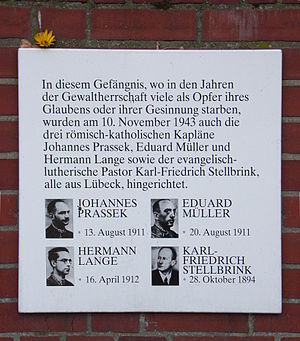
Lübeck / Historie / Fra Napoleonskrigene til Weimarrepublikken
Mindetavle for de fire præster ved fængslet Untersuchungsgefängnis Hamburg
Lübeck er en gammel hansestad i det nordlige Tyskland, beliggende cirka 15 kilometer syd for Østersøen. Den lægger navn til kommunen af samme navn, som udgør éen af Slesvig-Holstens fire købstadskommuner, som ikke er en del af en amtskommune. Kommunen er med sine 216.712 indbyggere den befolkningsmæssigt næststørste kommune i delstaten Slesvig-Holsten efter Kiel. Lübecks marcipan er kendt i hele verden. De nærmeste større byer er Hamborg ca. 65 kilometer mod sydvest, Kiel omkring 78 kilometer mod nordvest og Schwerin omkring 68 kilometer mod sydøst. Siden april 2012 har Lübeck været regnet som en del af Metropolregion Hamburg. Den grænser op til Mecklenburg-Vorpommern mod øst og var dermed grænseby til DDR før Tysklands genforening 3. oktober 1990.